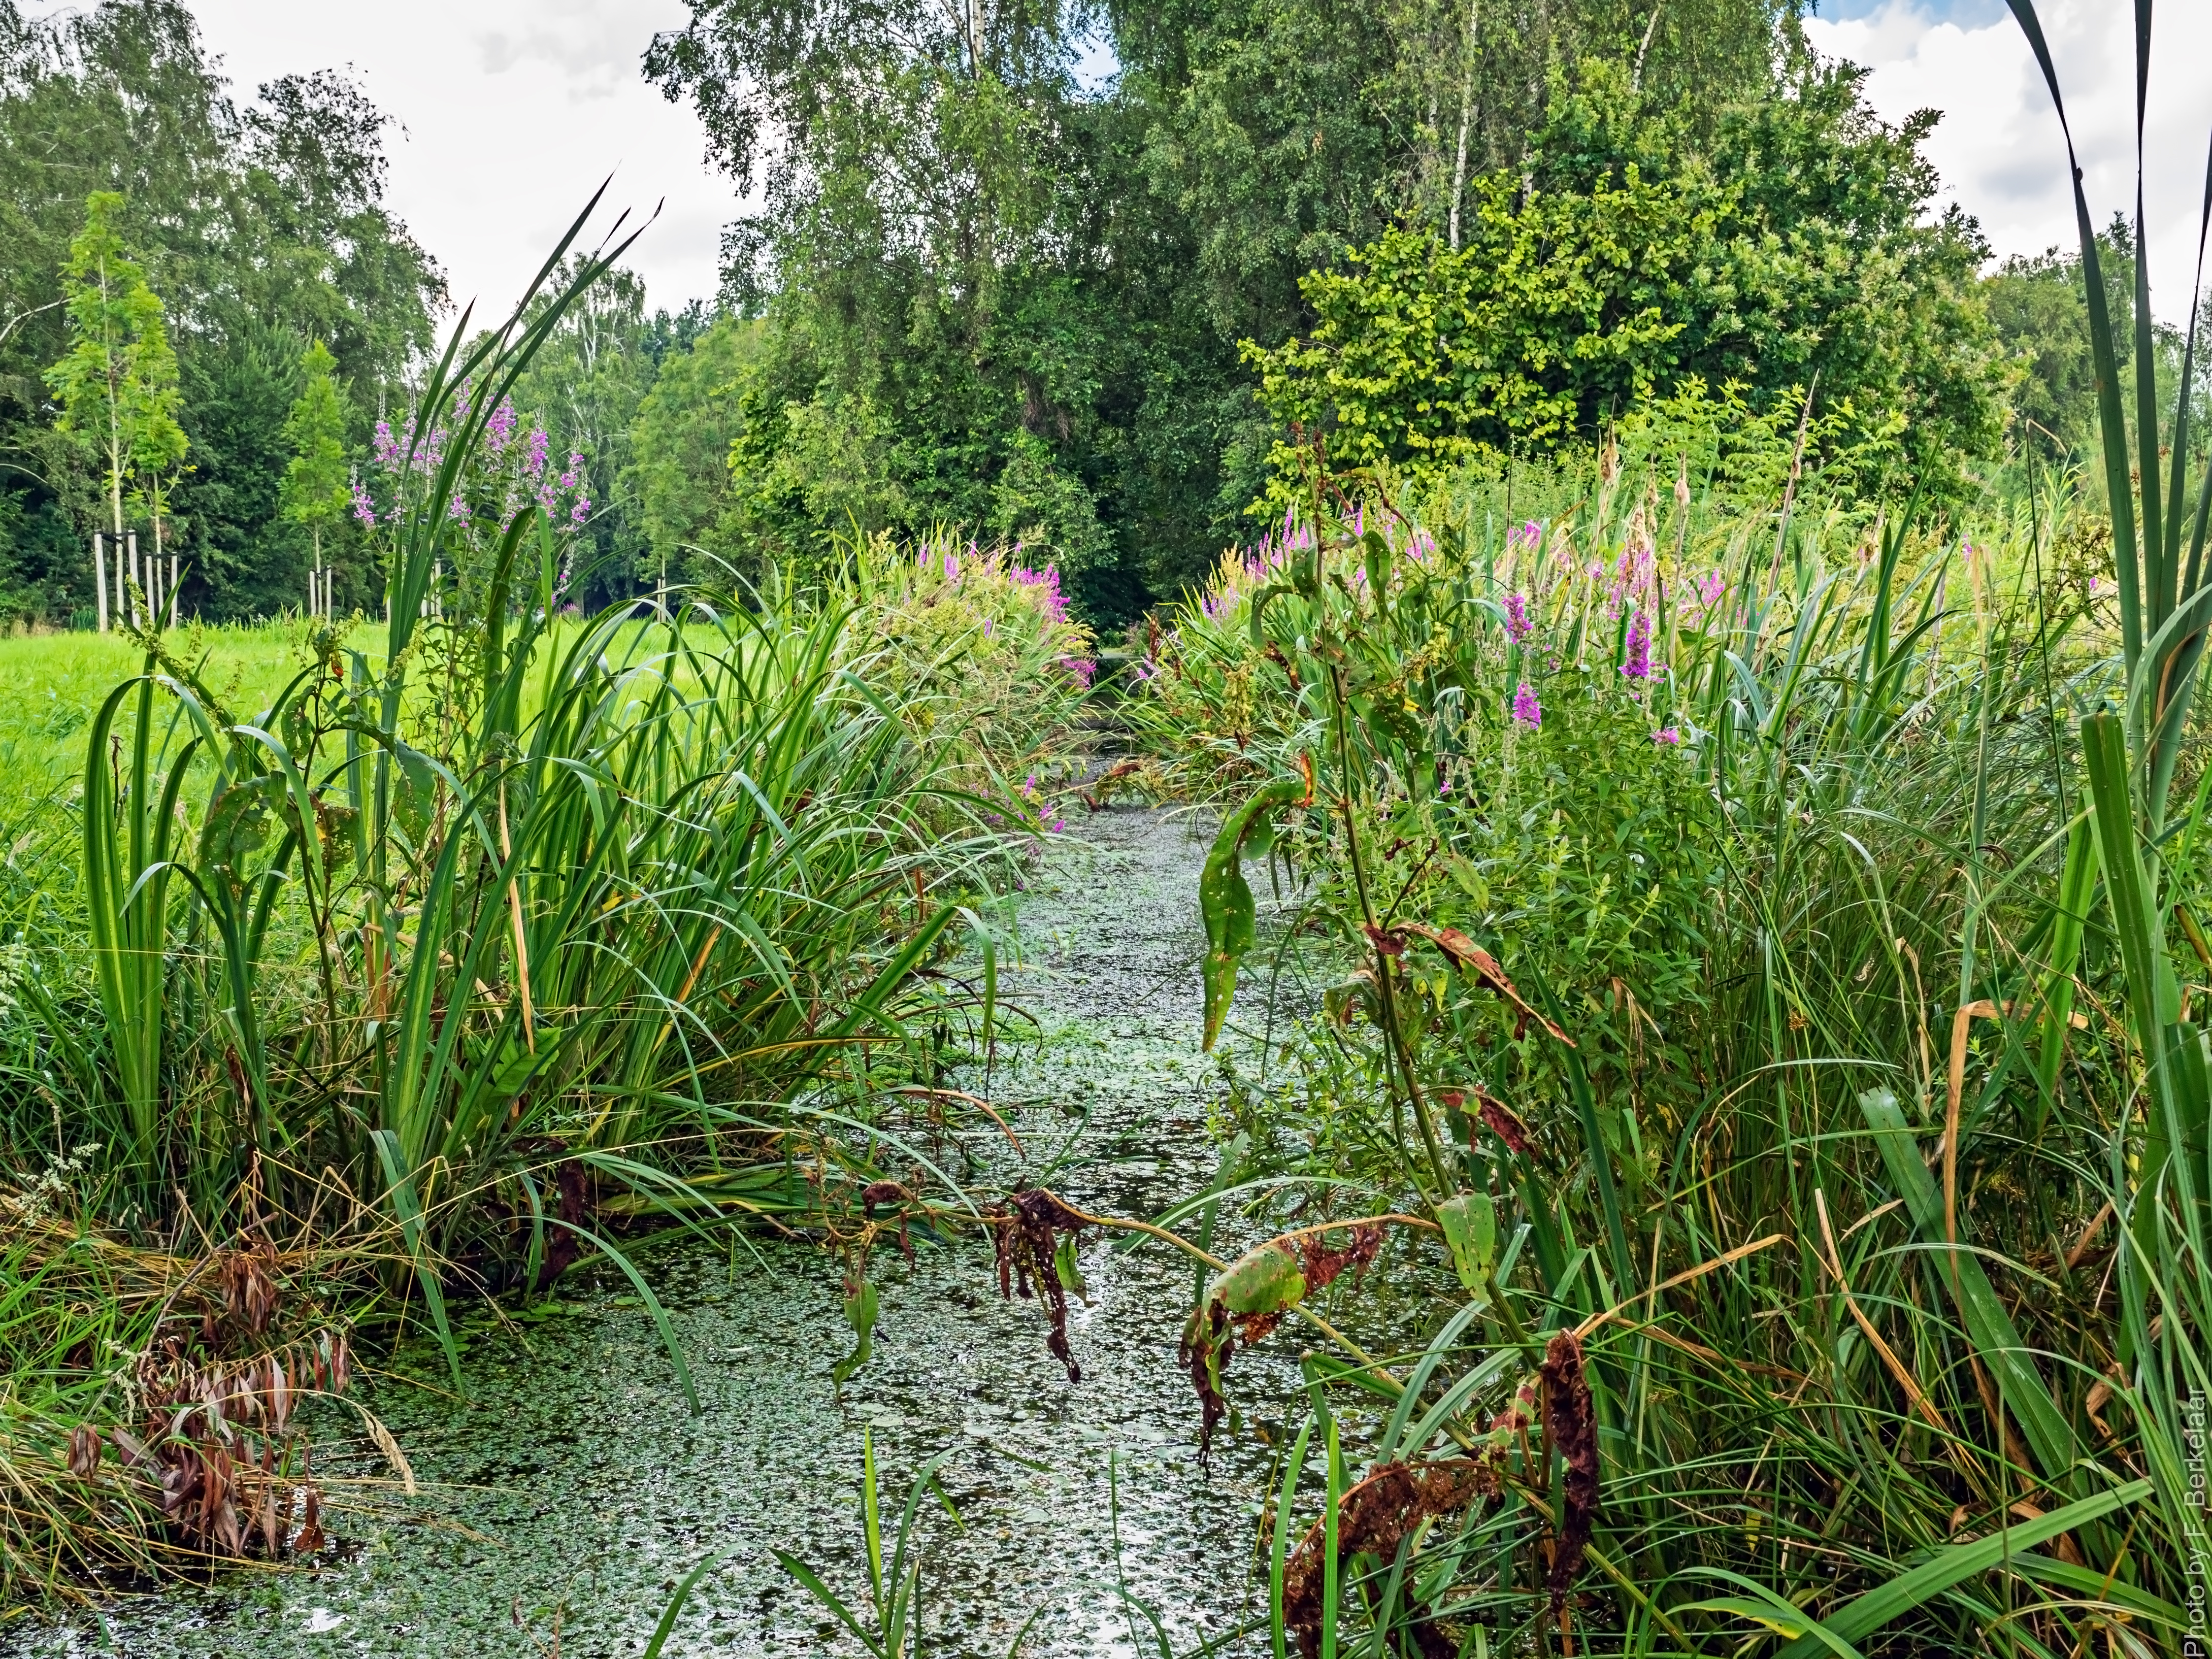
landscape, nature, grass, swamp, plant, lawn, meadow, flower, pond, green, jungle, botany, garden, flora, nederland, zuidholland, vegetation, rainforest, wetland, landschaft, woodland, habitat, ecosystem, landschap, natuur, nl, haastrecht, groenehartvanholland, polderstein, goudagoverwelle, gemeentekrimpenerwaard, steinsegroen, weidelandschap, weide, paddy field, natural environment, grass family, phragmites, arecales